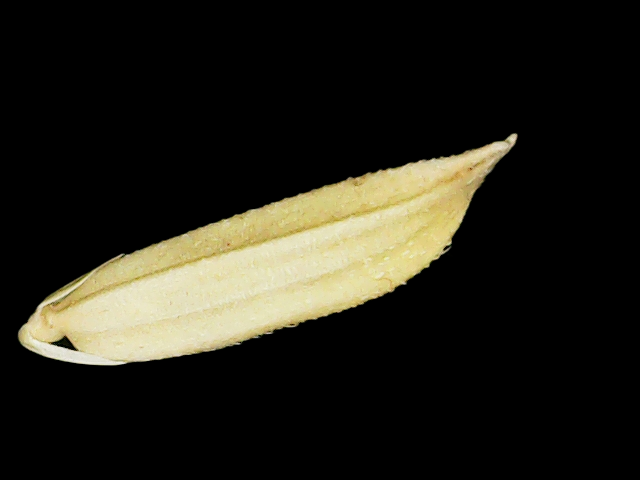
Rice variety: Binadhan25